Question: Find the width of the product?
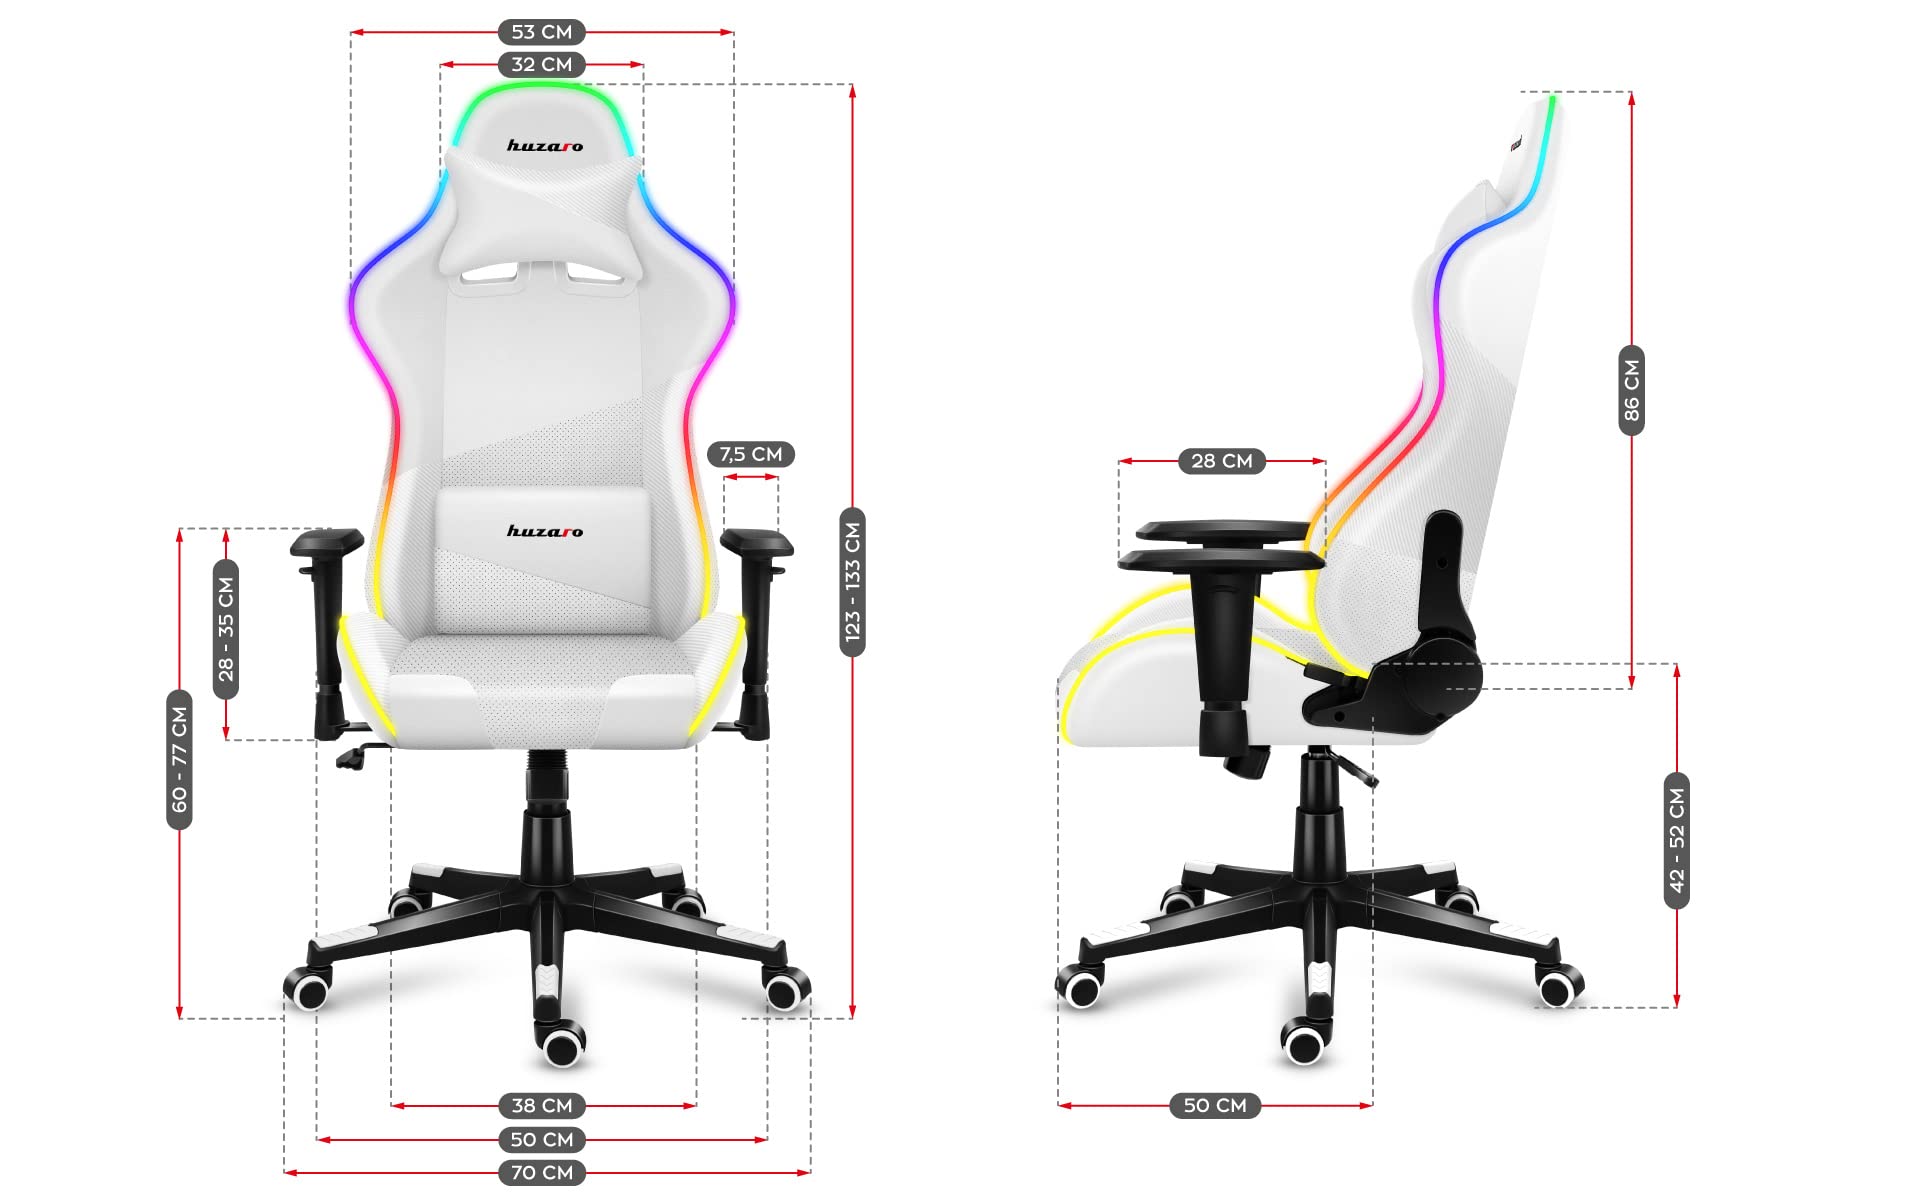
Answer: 70.0 centimetre